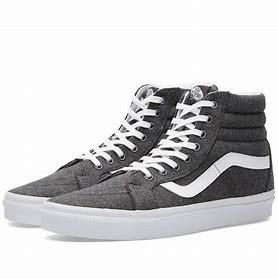
Brand: Vans
Model: SK8 Hi Reissue